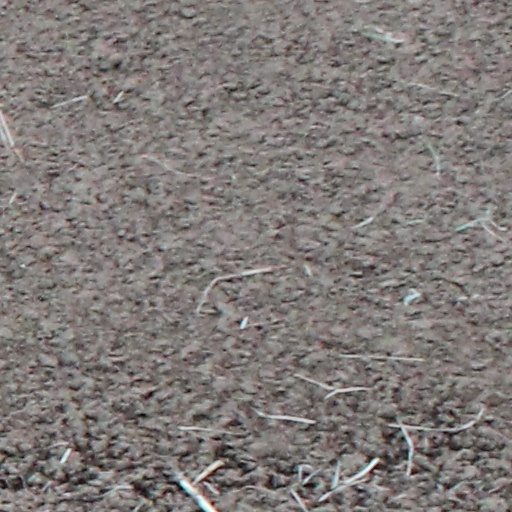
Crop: wheat